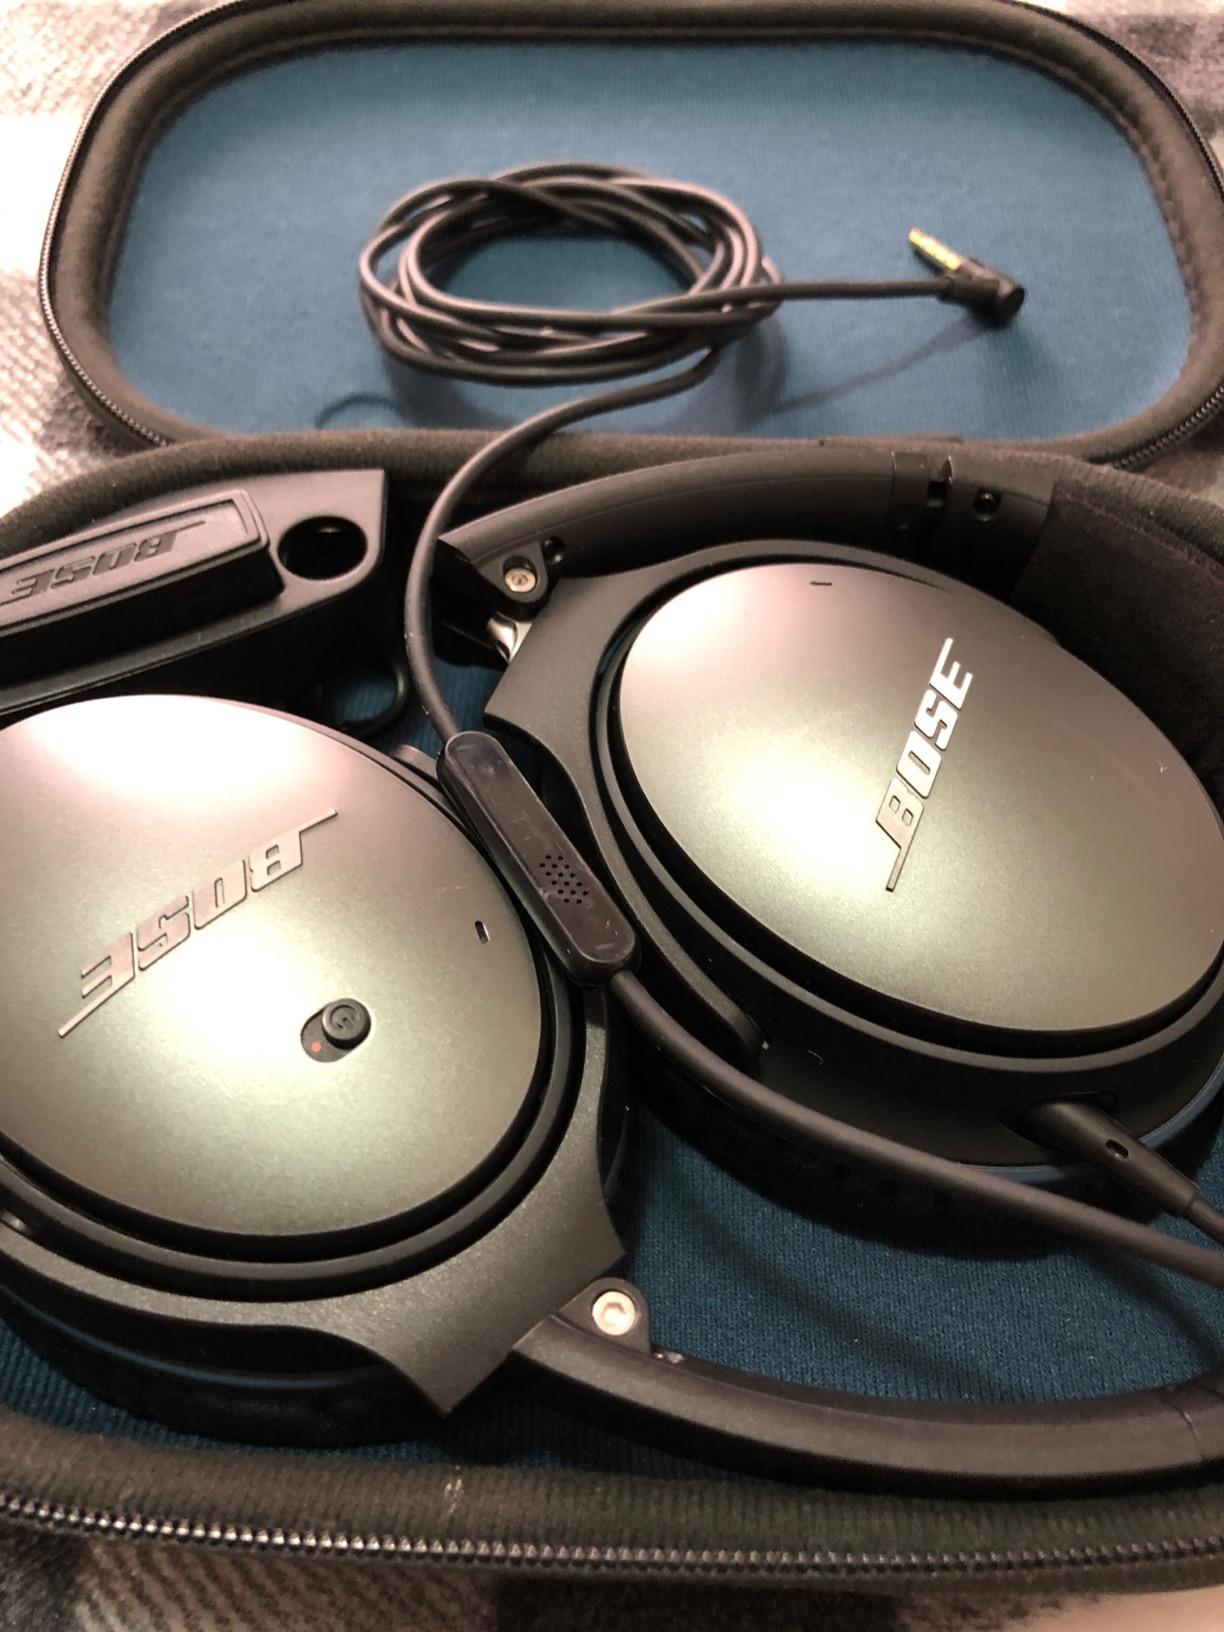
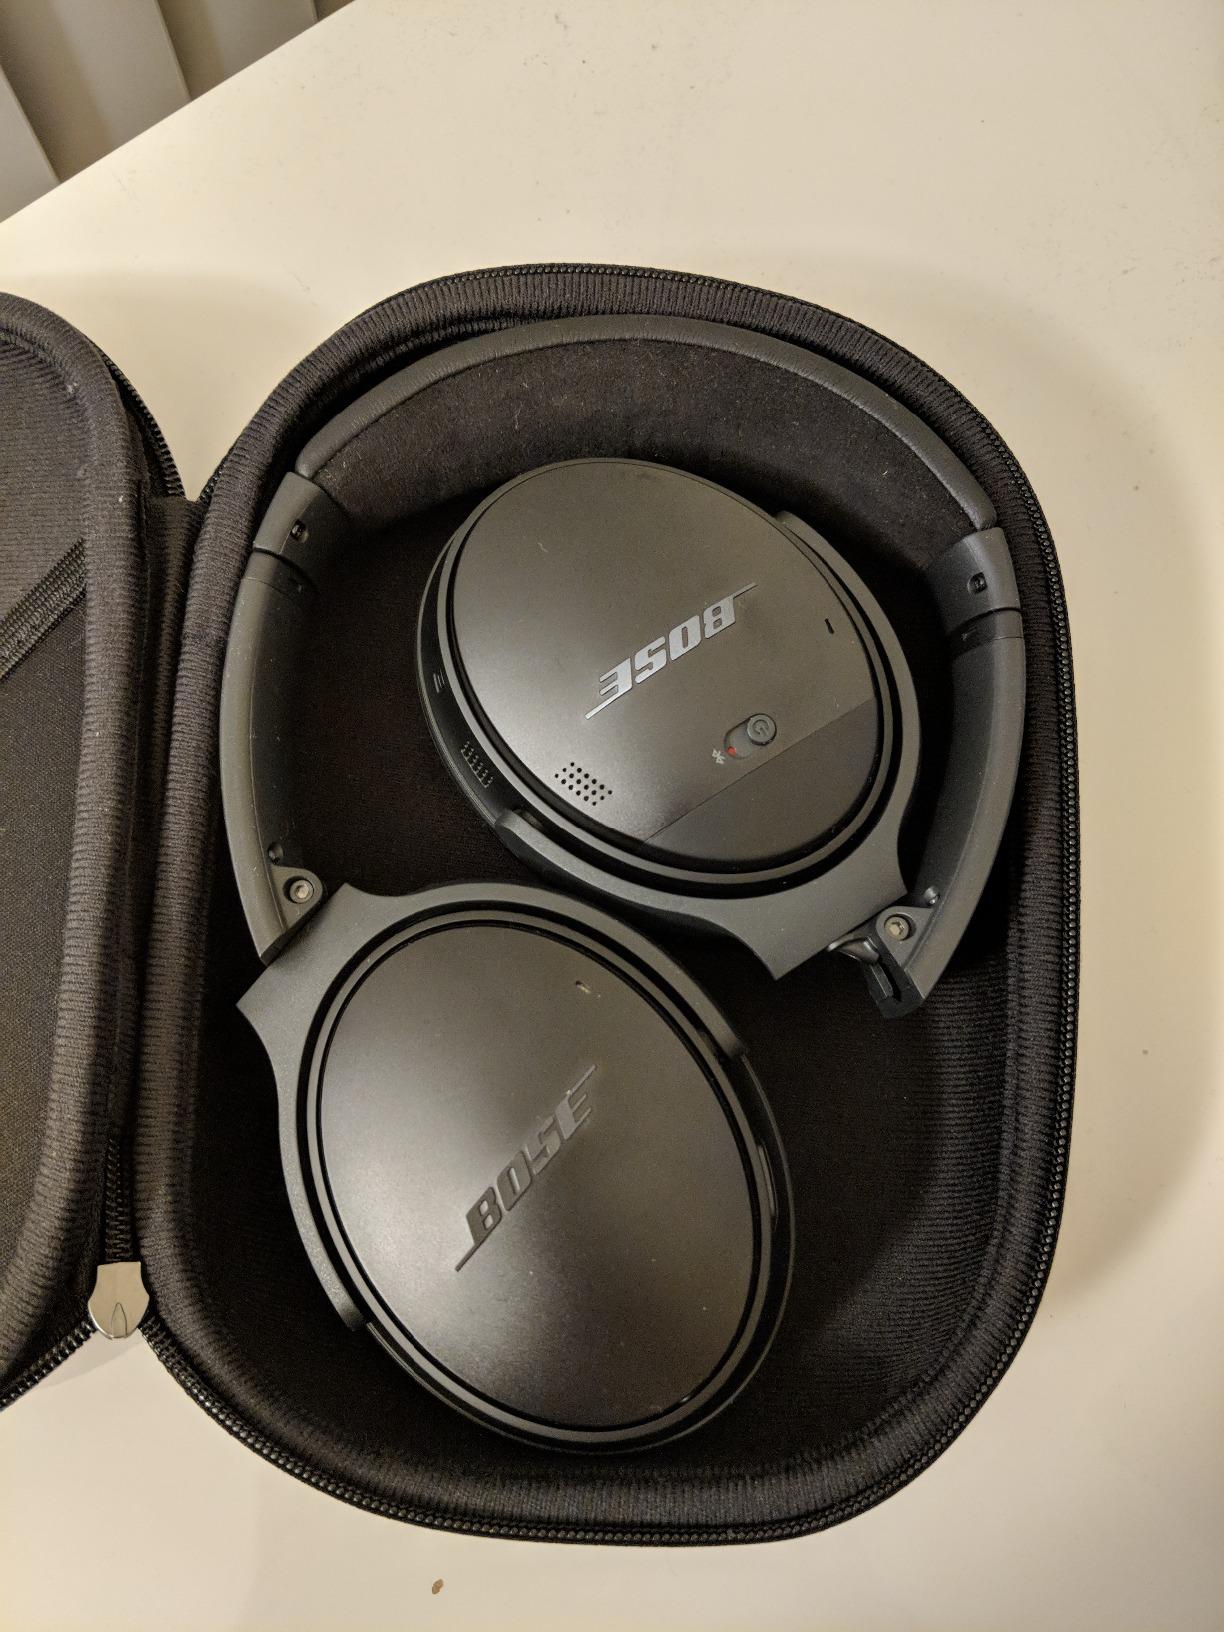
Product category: headphones
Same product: no